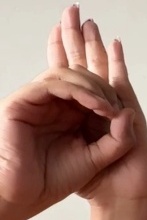
ASL sign: 0